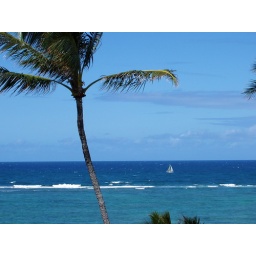
Ocean + palm tree + sailboat as seen from one of the lanais of the condo we stayed in in Punalu'u, Oahu.